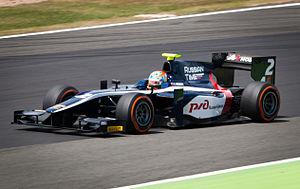
Artem Valeryevich Markelov, né le 10 septembre 1994 à Moscou, est un pilote automobile russe.